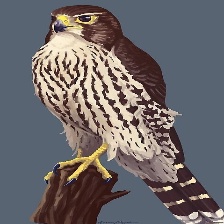
Species: MERLIN
Scientific name: FALCO COLUMBARIUS